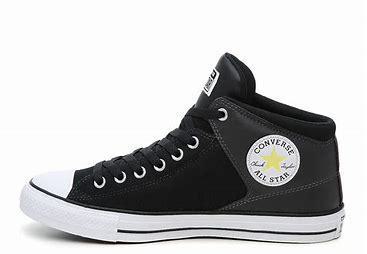
Brand: Converse
Model: Chuck Taylor All Star Hi